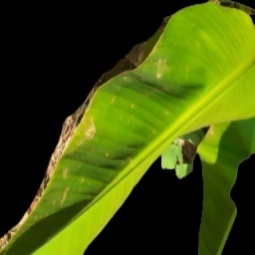
Label: Calcium